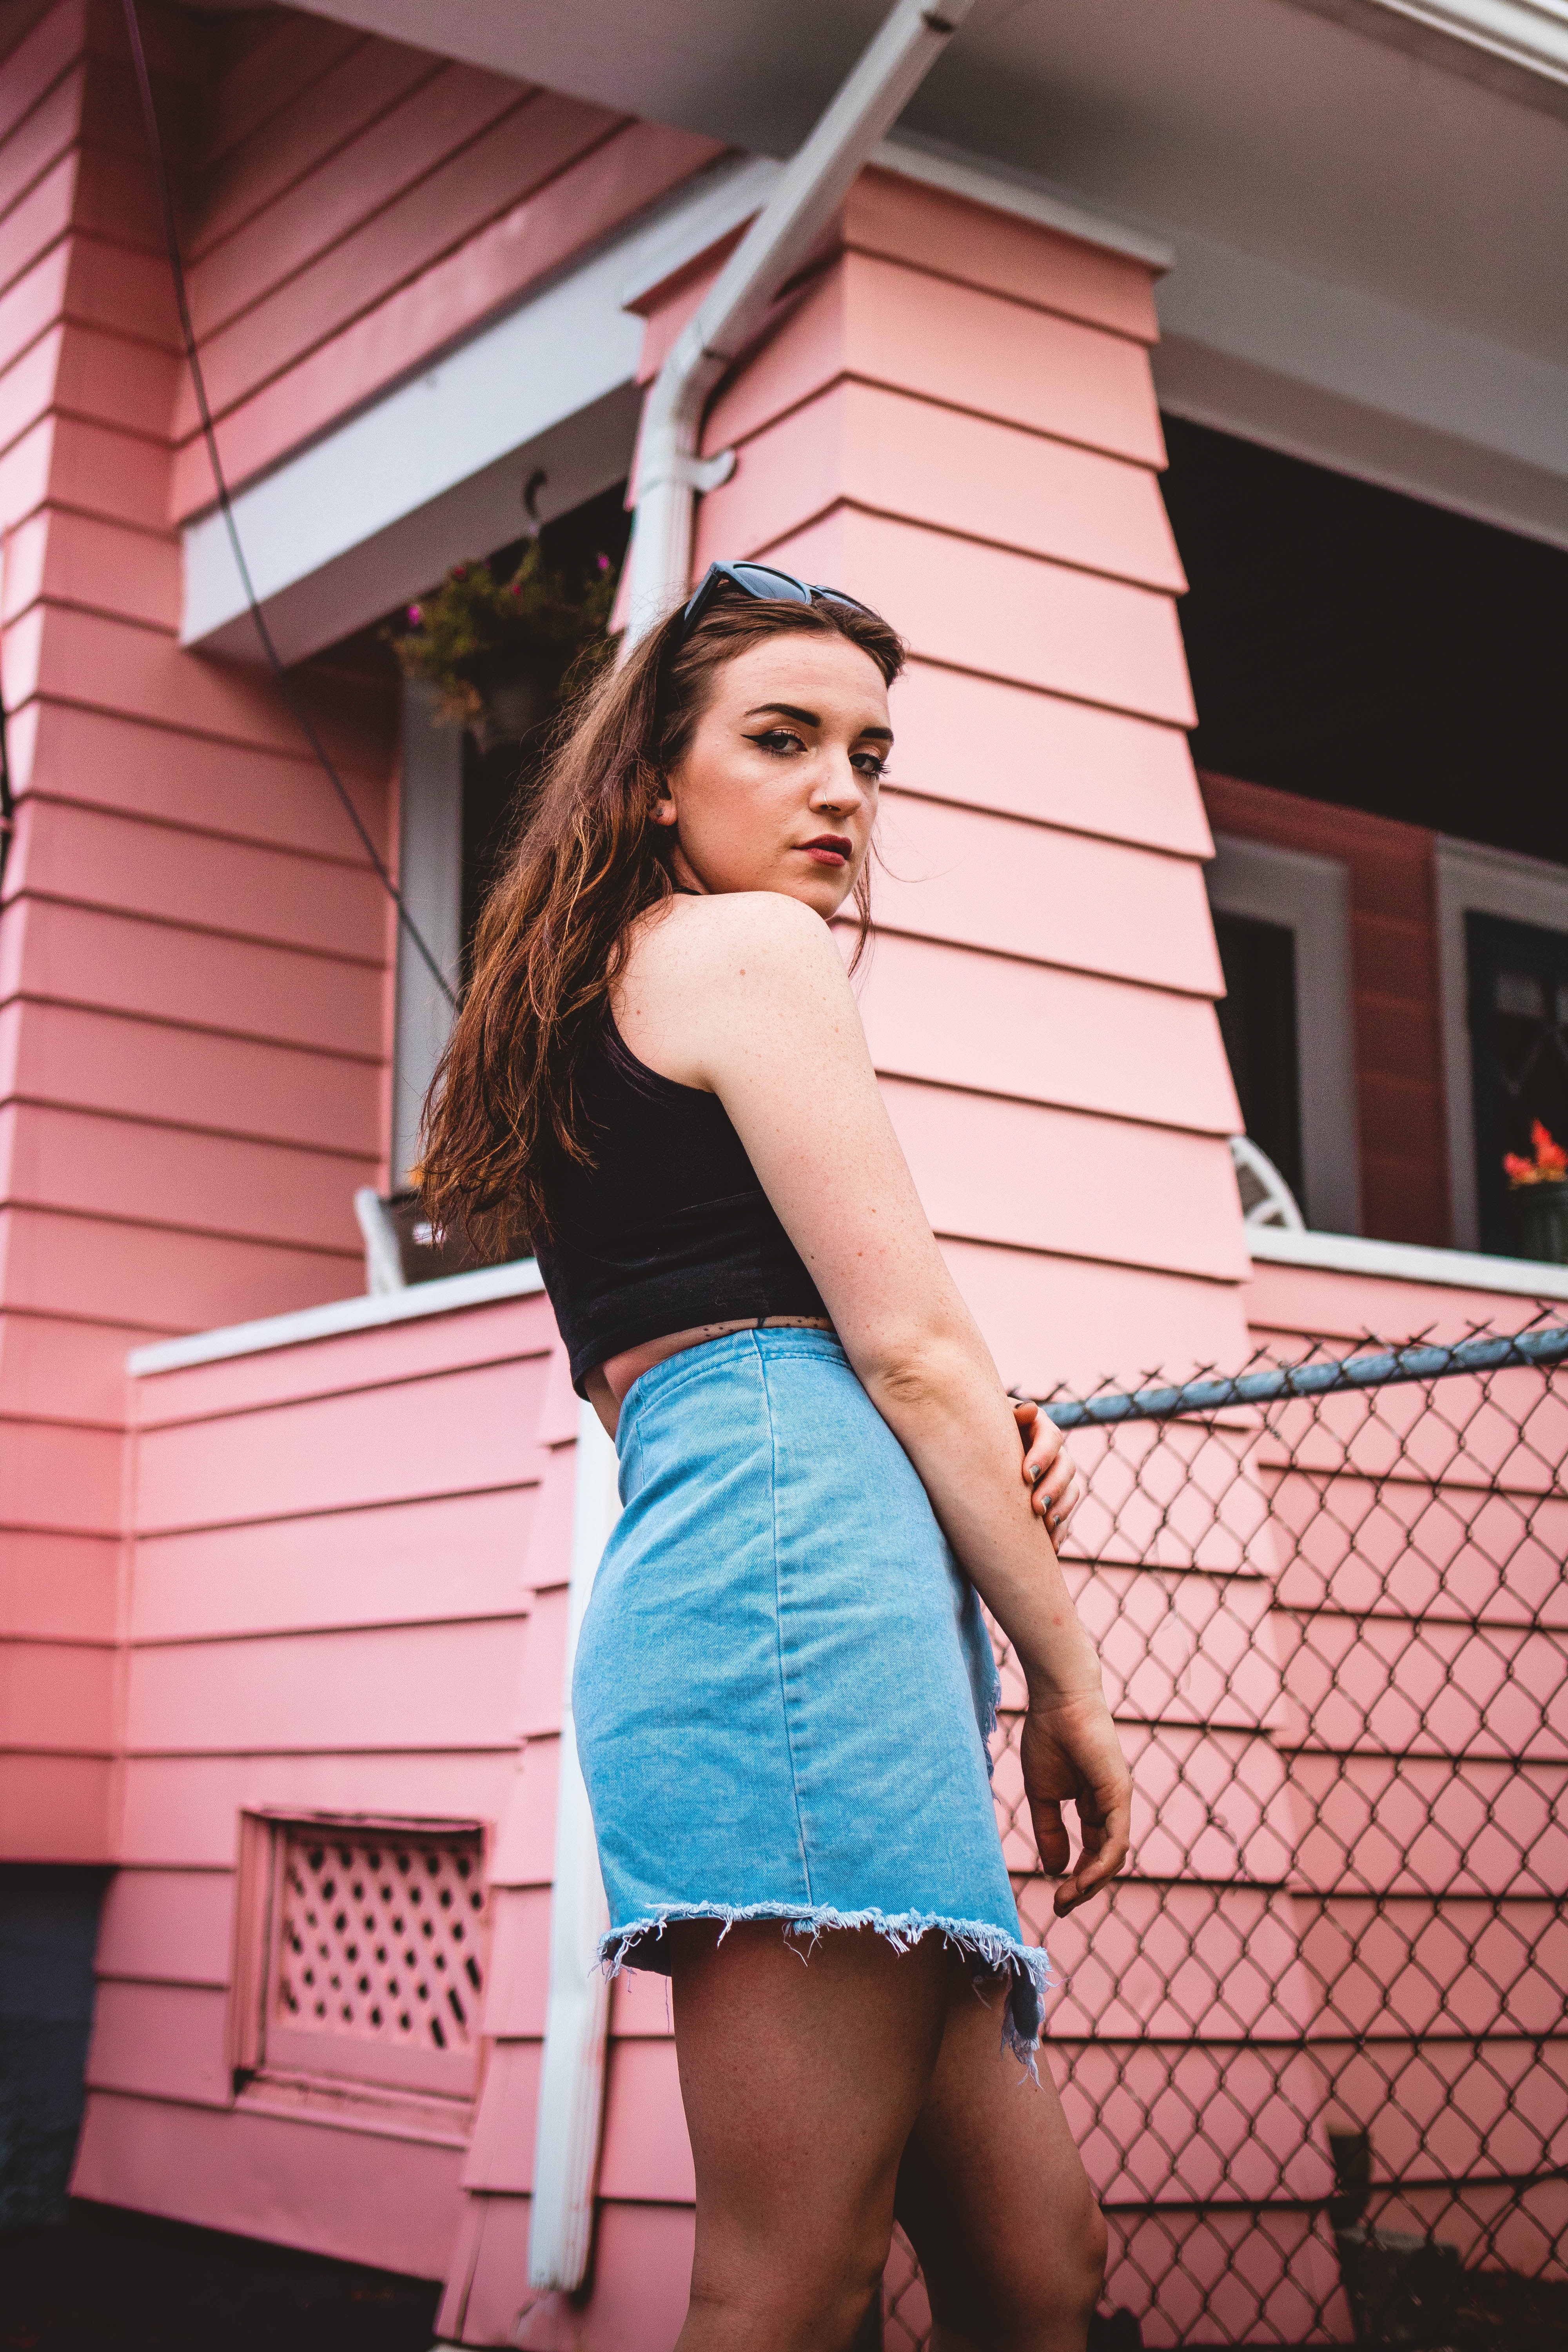
hand, girl, photography, trunk, leg, model, lady, pink, shoulder, smile, muscle, long hair, human body, lingerie, black hair, fun, shorts, thigh, beauty, hip, joint, abdomen, photo shoot, brown hair, human leg, human hair color